Alcoholic beverage

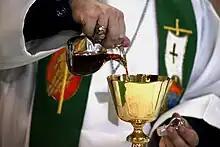
A chaplain pouring sacramental wine from a cruet into a chalice

Pure ethanol tastes bitter to humans; some people also describe it as sweet. However, ethanol is also a moderately effective solvent for many fatty substances and essential oils. This facilitates the use of flavoring and coloring compounds in alcoholic drinks as a taste mask, especially in distilled drinks. Some flavors may be naturally present in the beverage's raw material. Beer and wine may also be flavored before fermentation, and spirits may be flavored before, during, or after distillation. Sometimes flavor is obtained by allowing the beverage to stand for months or years in oak barrels, usually made of American or French oak. A few brands of spirits may also have fruit or herbs inserted into the bottle at the time of bottling.